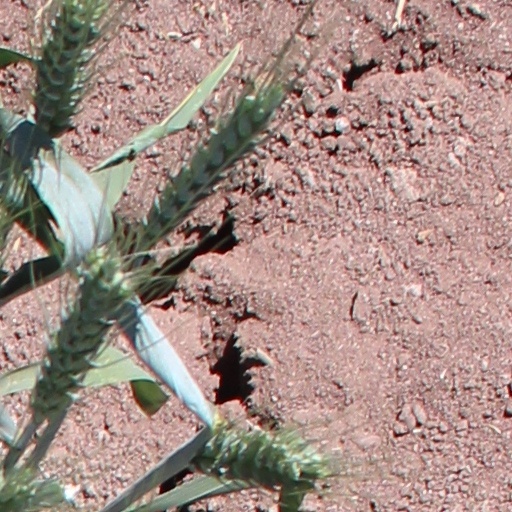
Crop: wheat